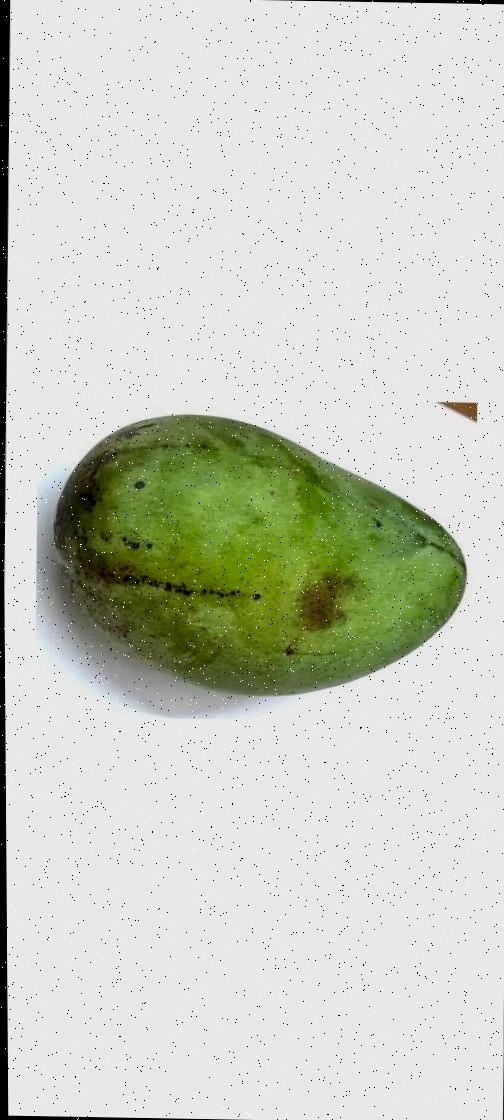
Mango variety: Fazli Shurmai